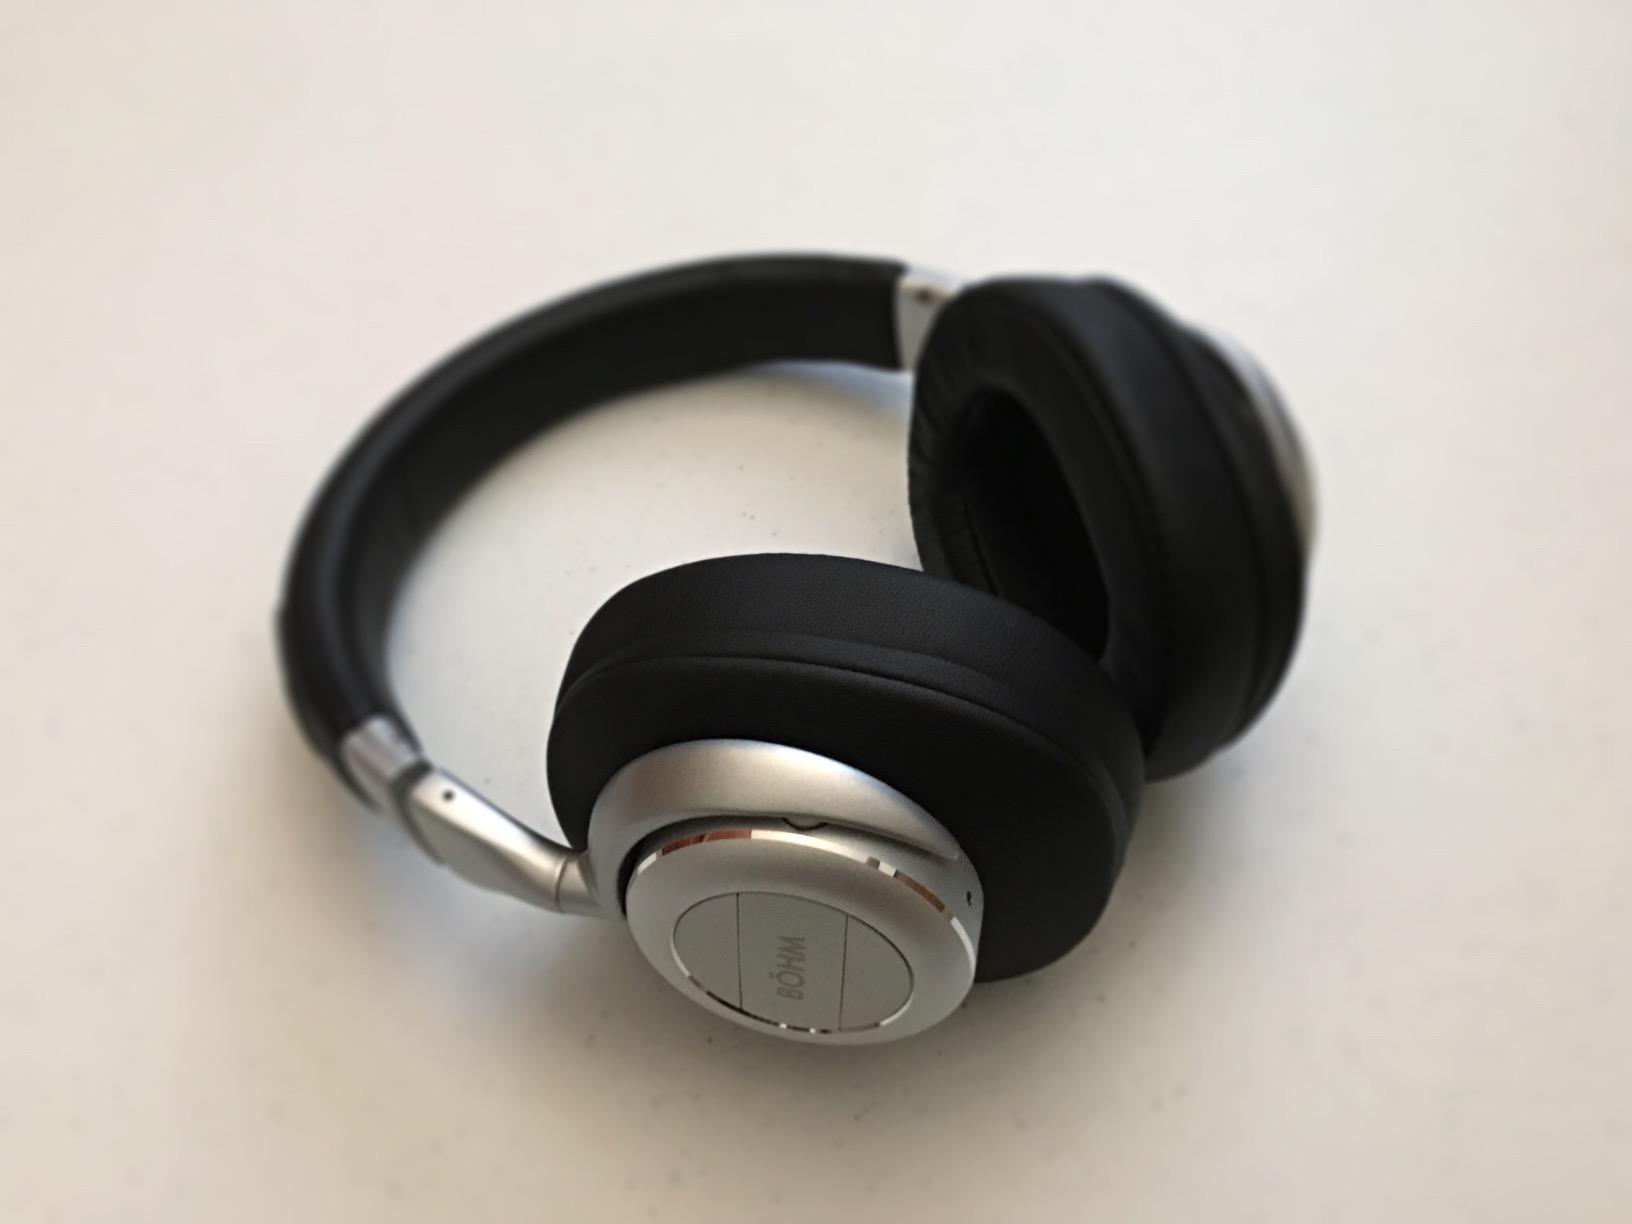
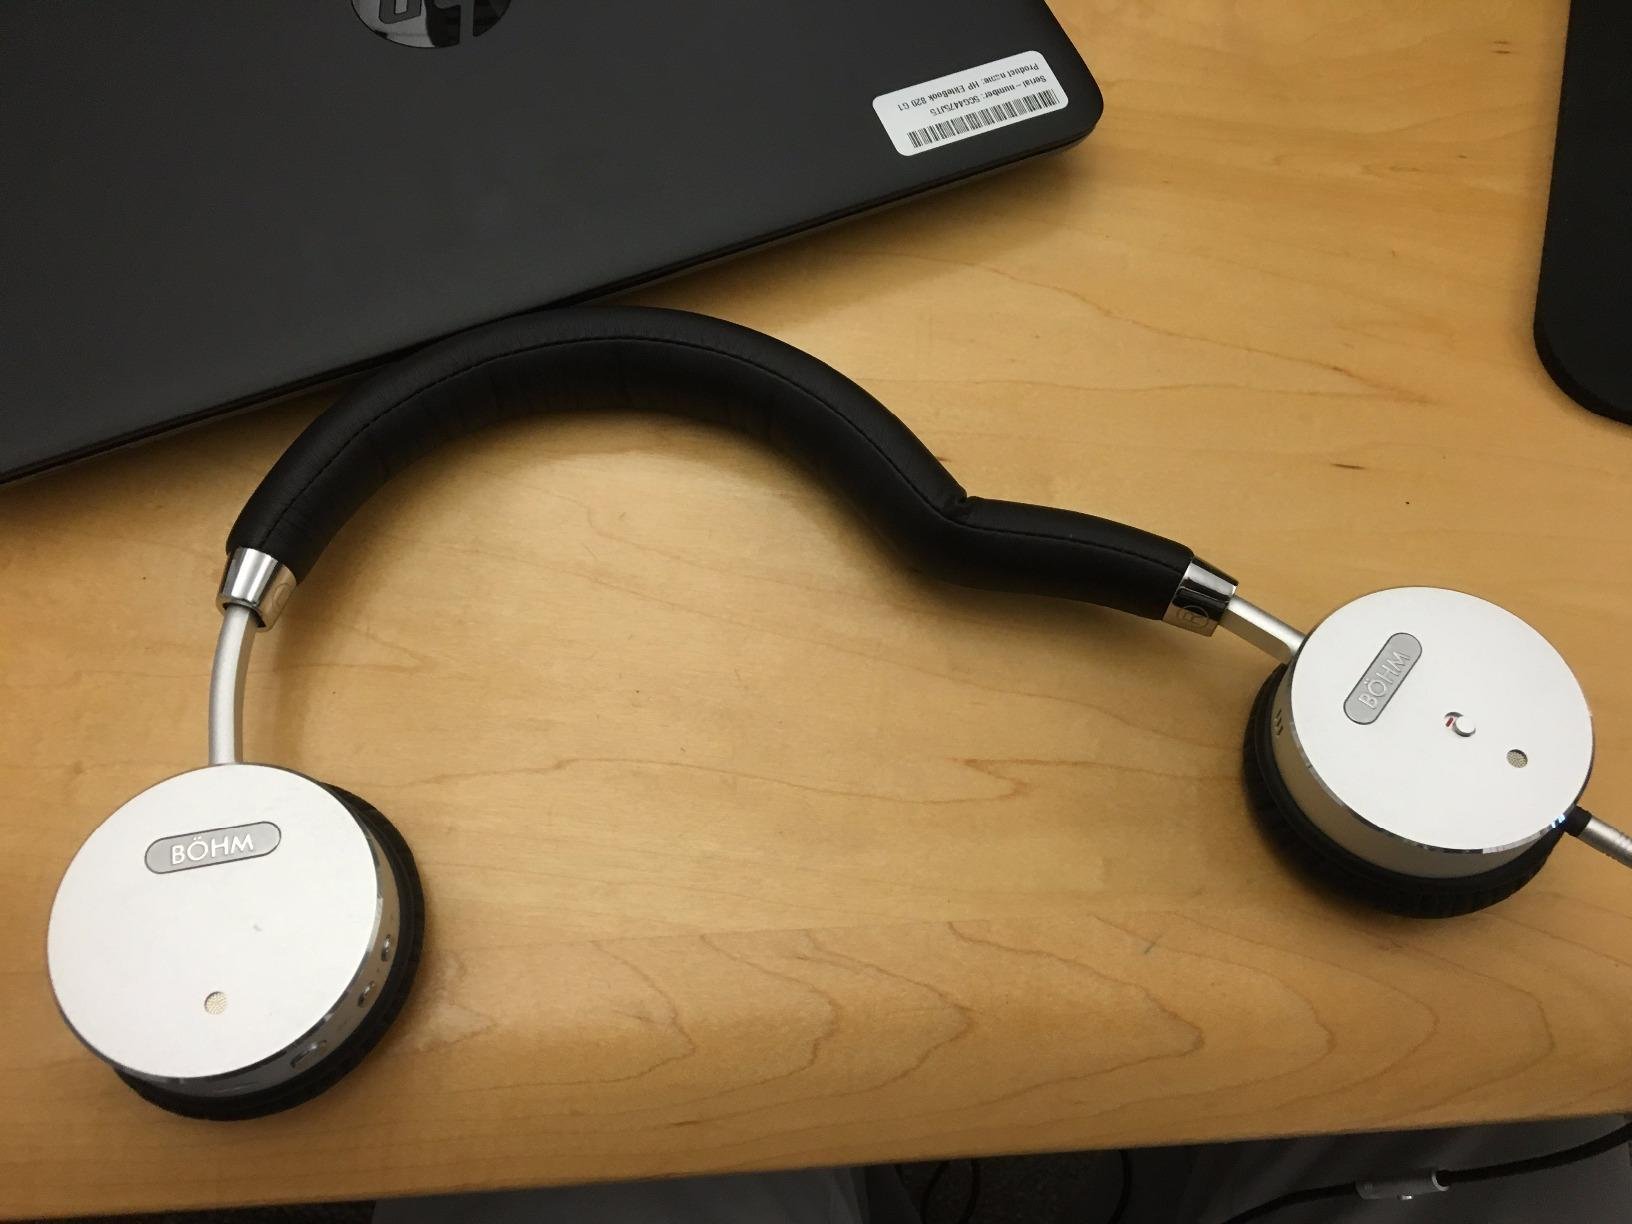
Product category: headphones
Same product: no